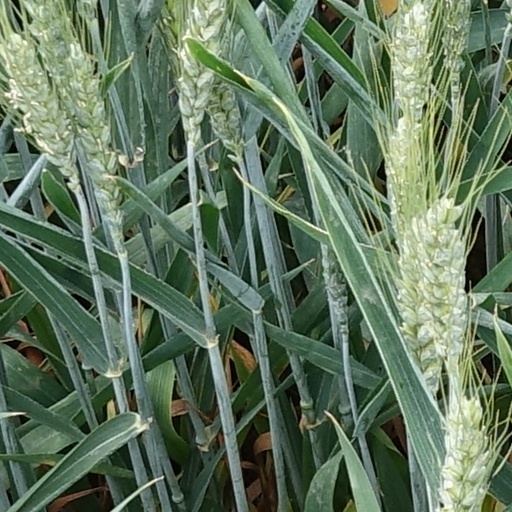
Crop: wheat